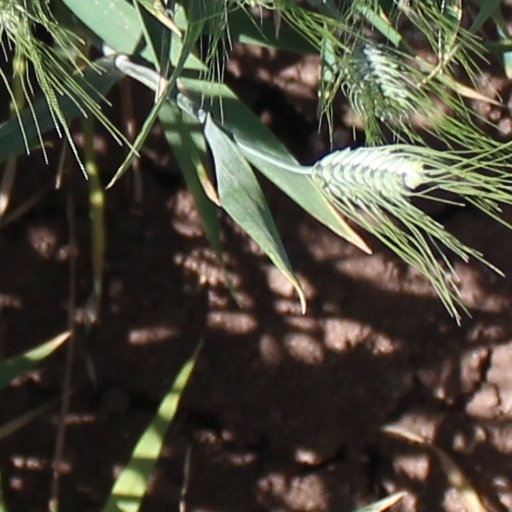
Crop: wheat